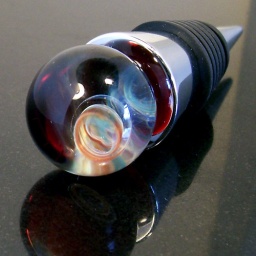
Another bottle stopper, this one with a more colourful galaxy floating over a red and blue nebula